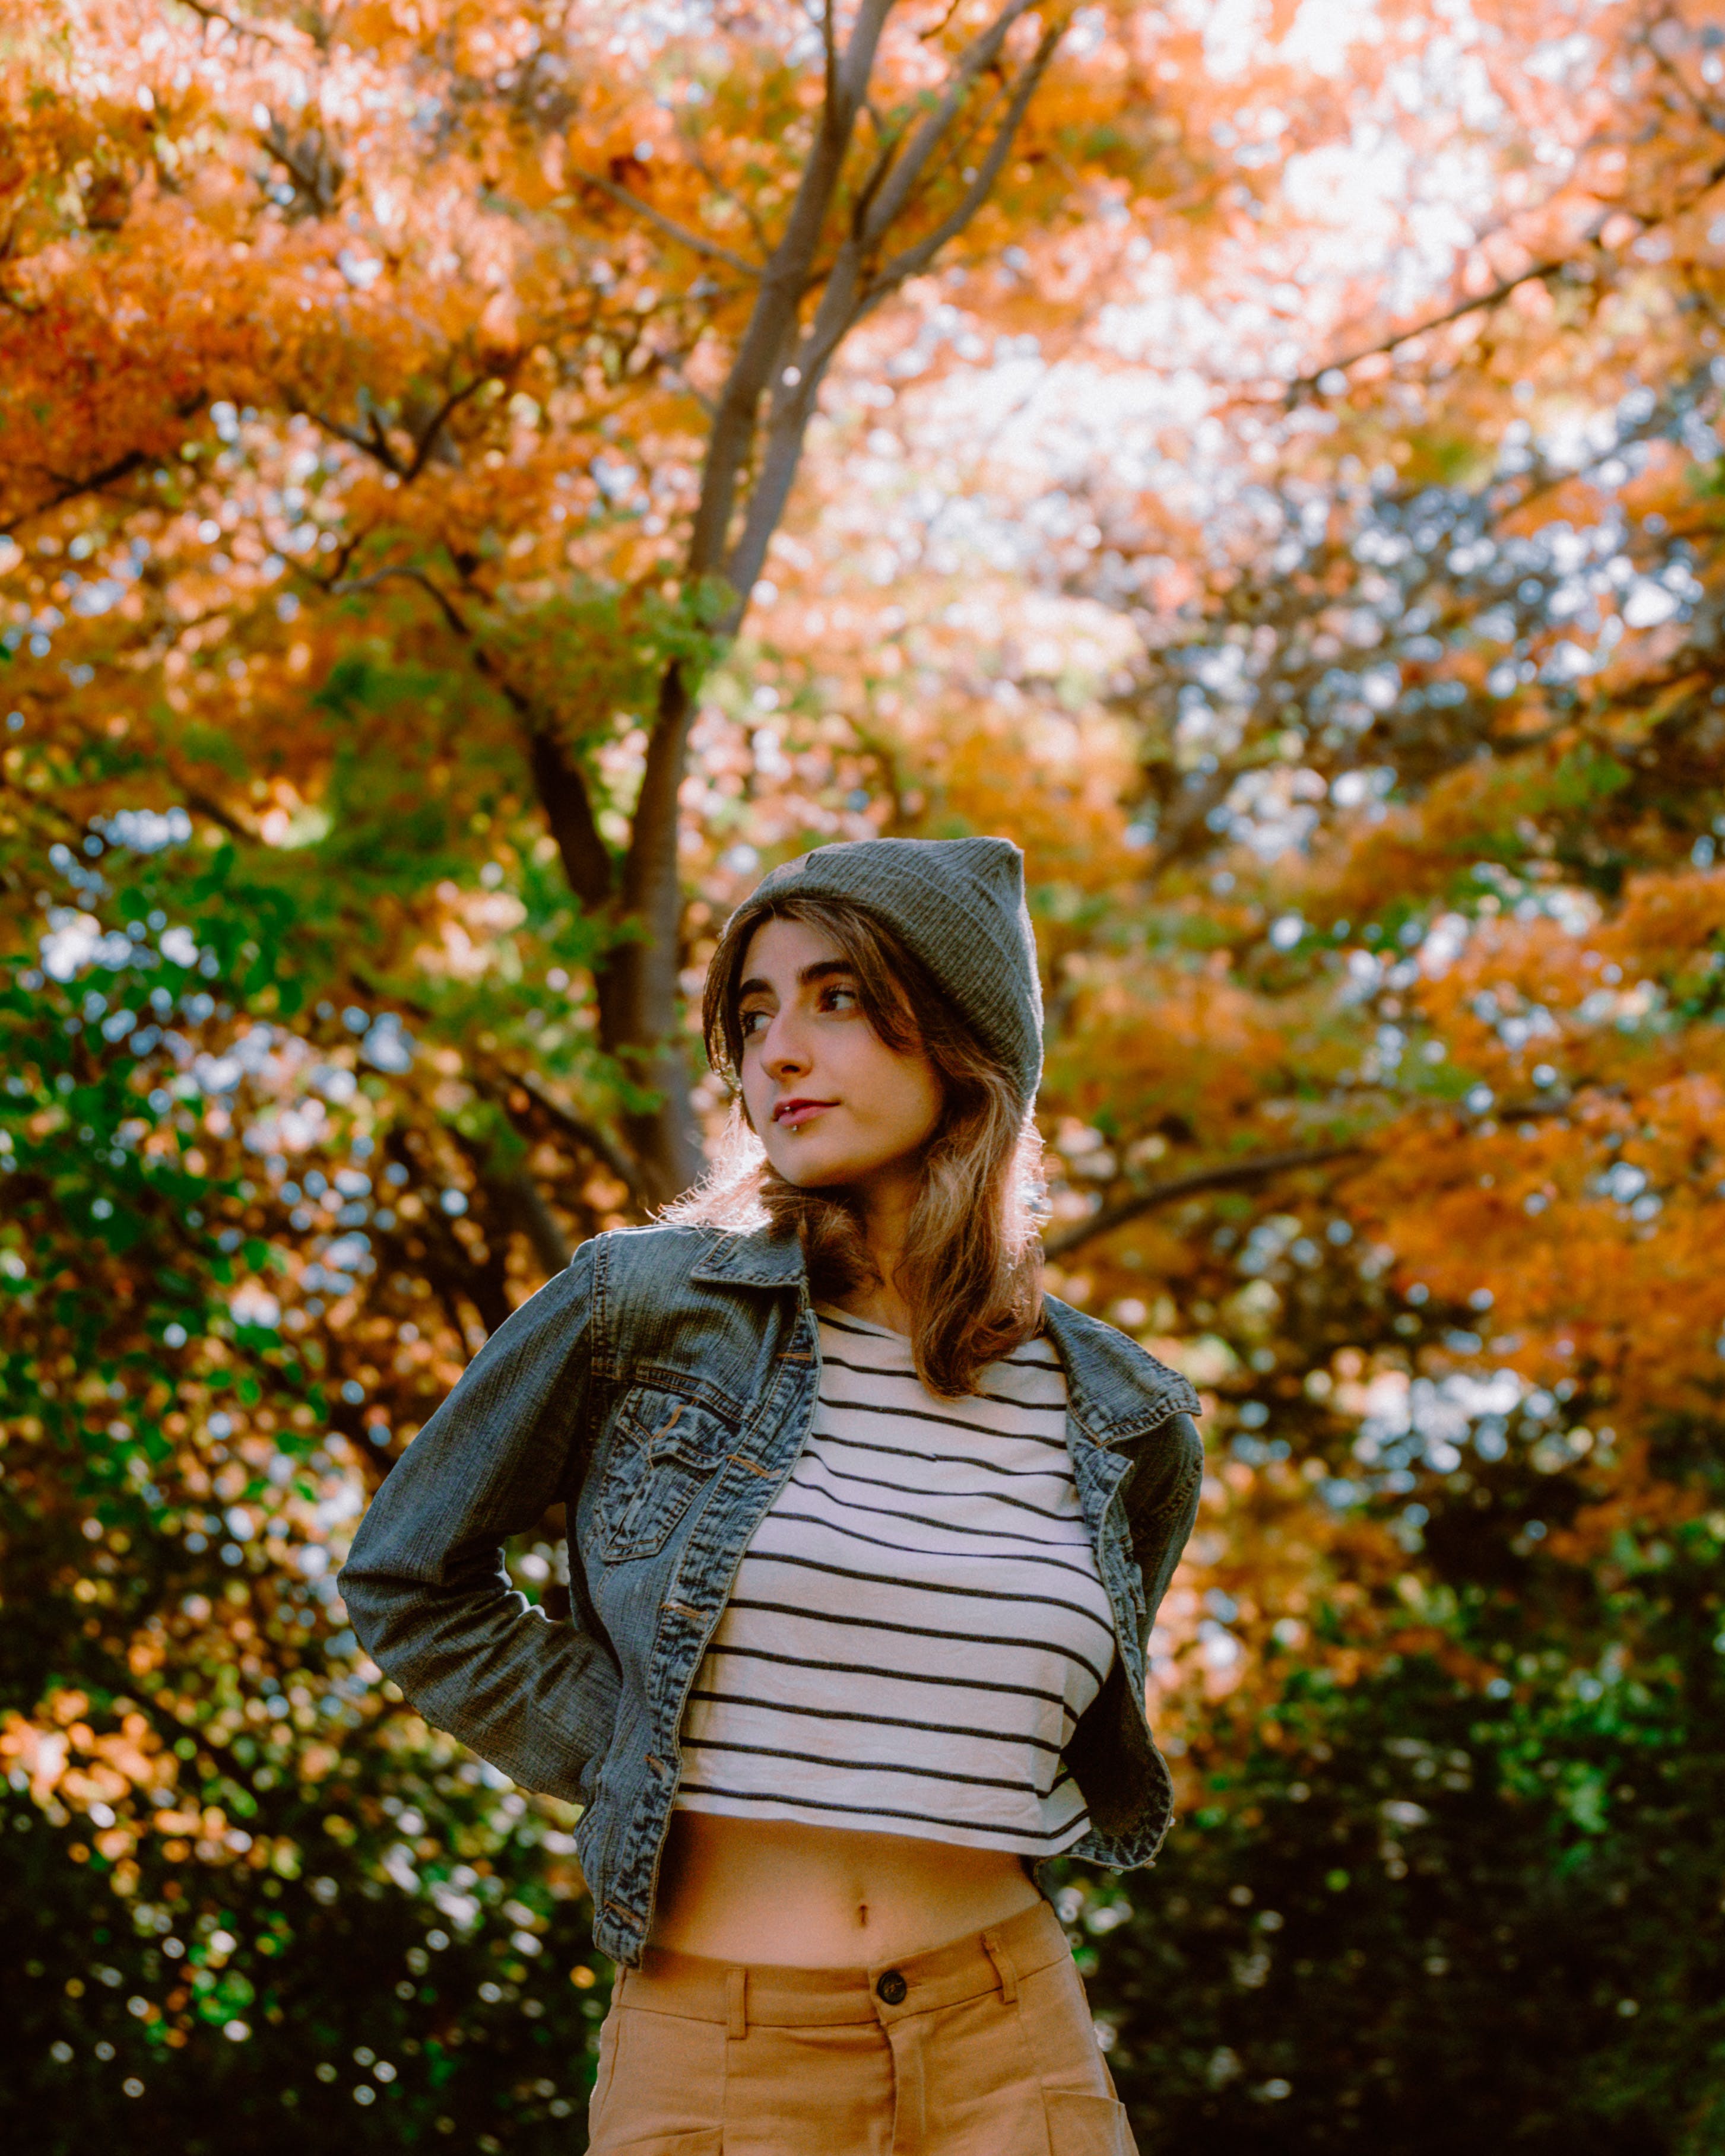
woman, clothing, hair, outerwear, plant, photograph, People in nature, human body, branch, tree, happy, sunlight, grass, woody plant, wood, twig, deciduous, leather jacket, beauty, plaid, long hair, leisure, cap, forest, trunk, blond, denim, brown hair, belt, spring, woodland, sitting, fun, portrait photography, fur, recreation, autumn, child, portrait, winter, photo shoot